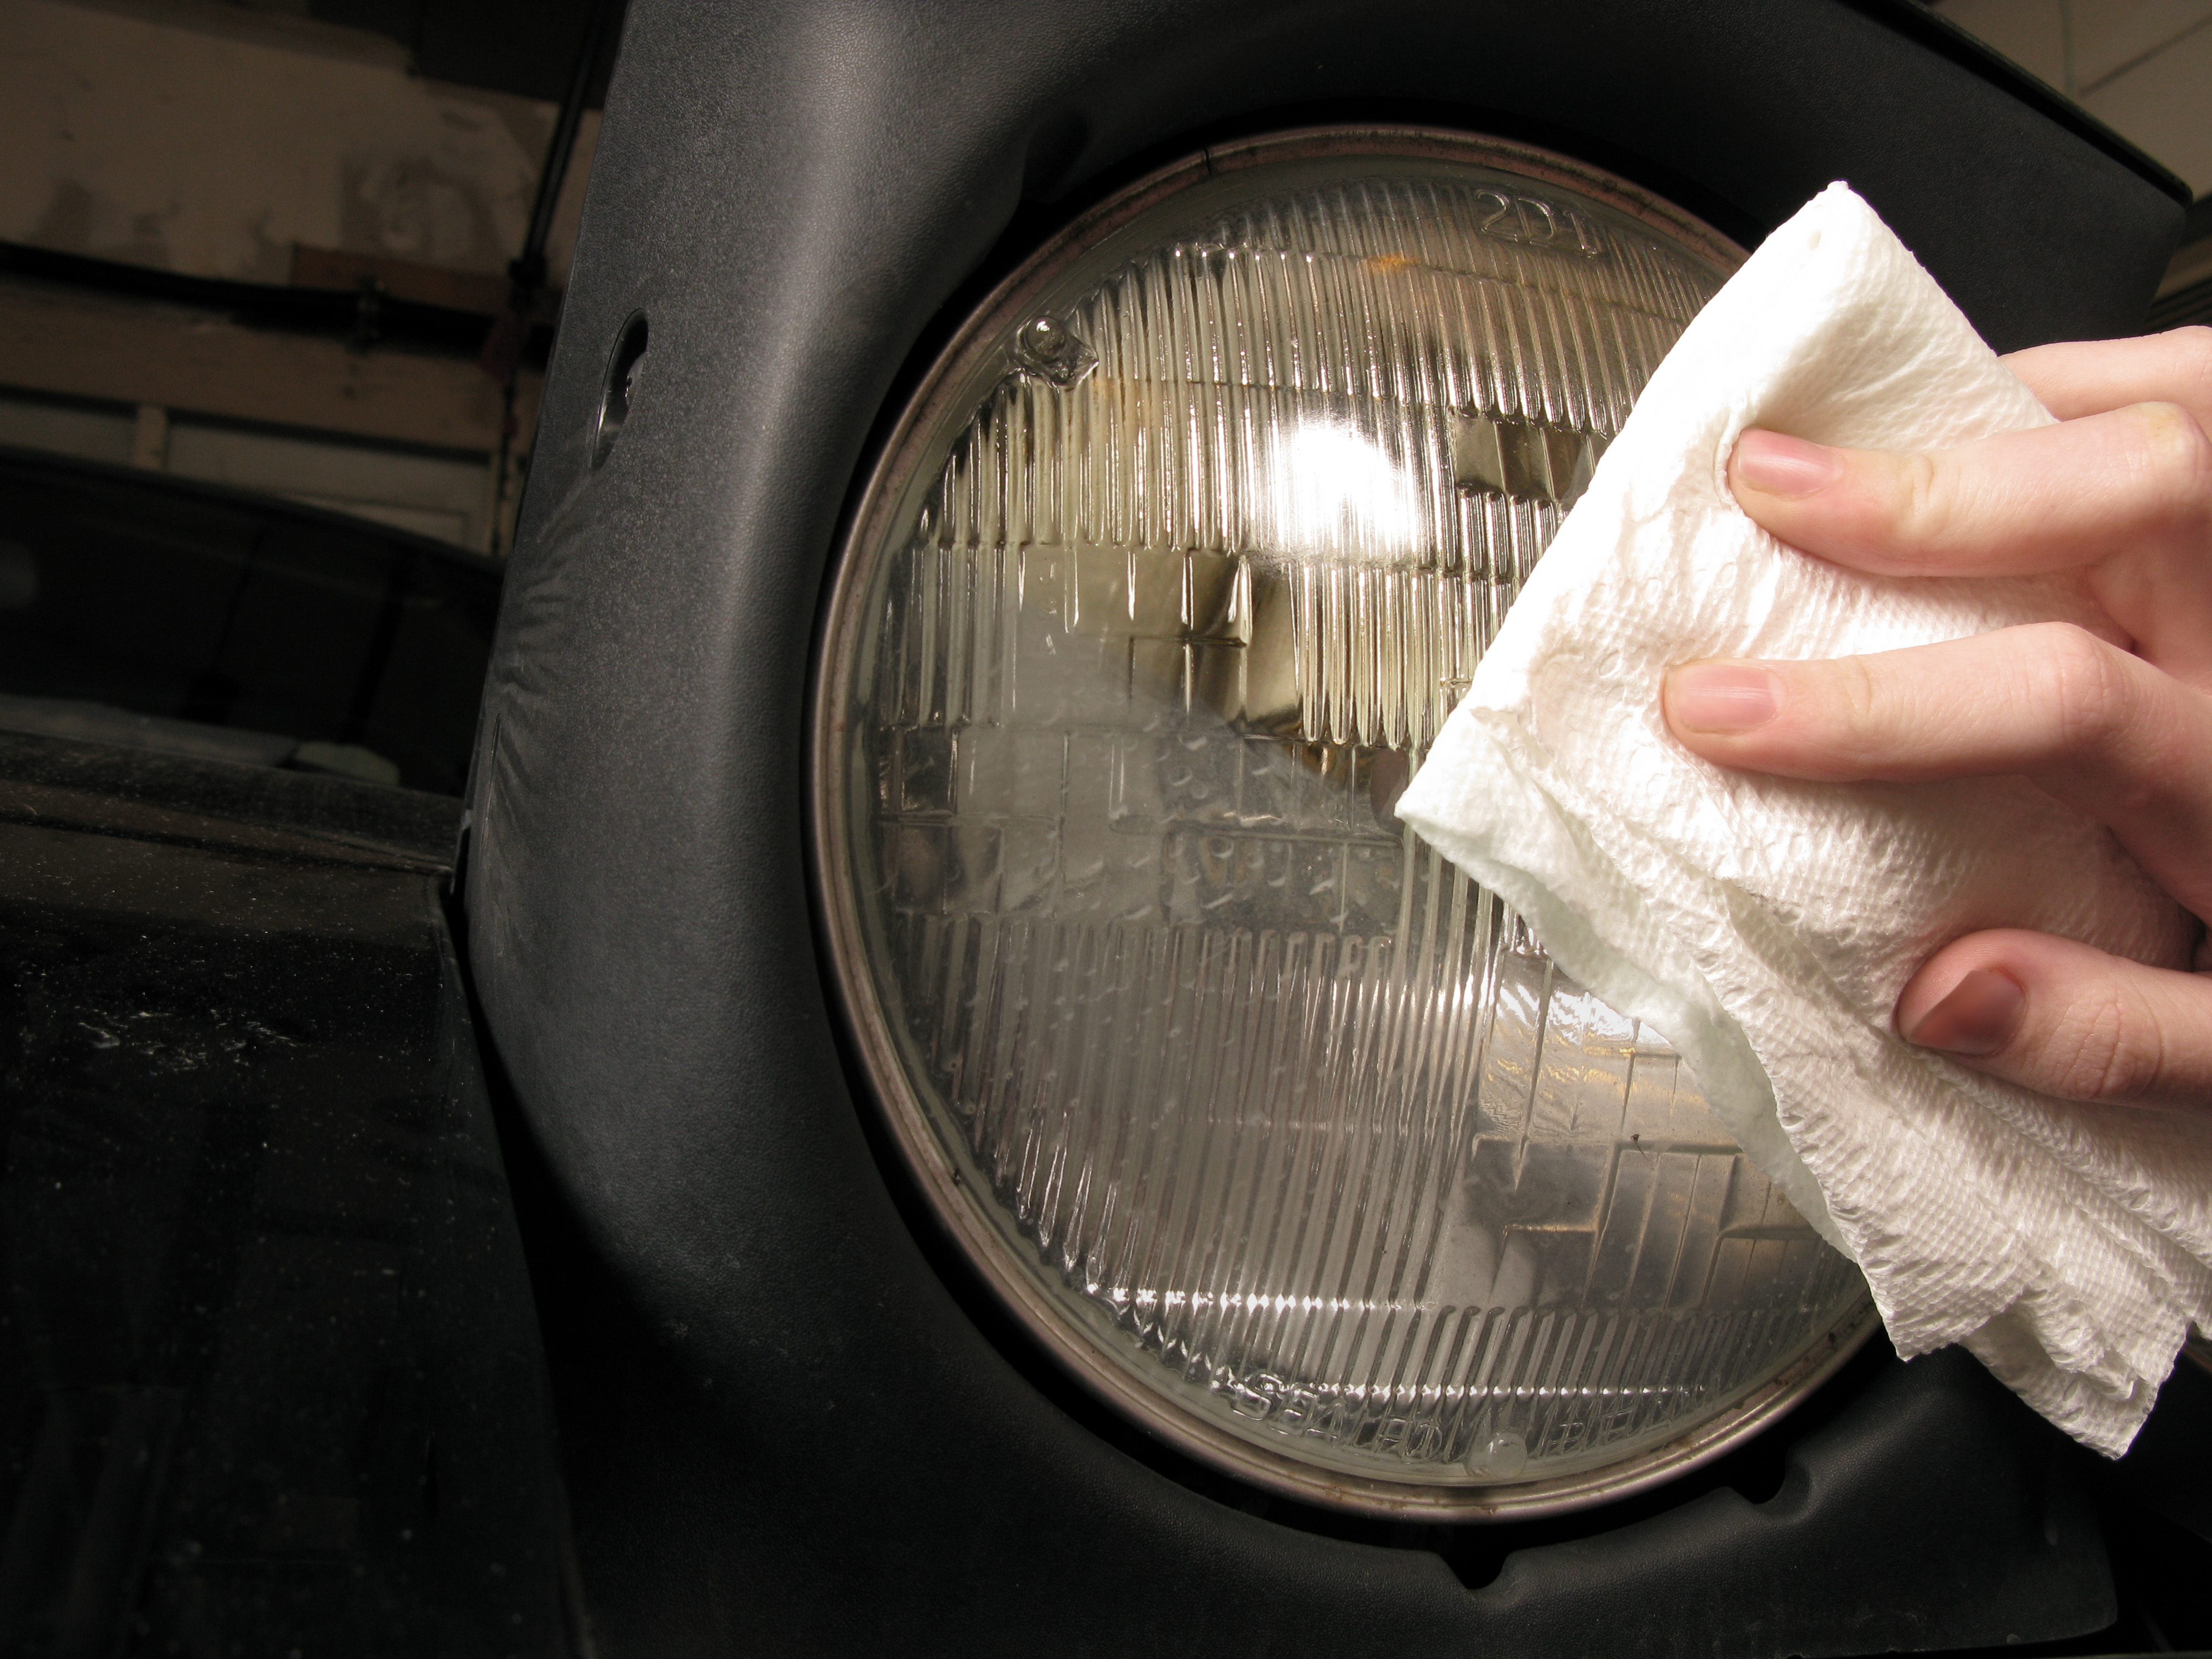
light, wheel, window, glass, spoke, steering wheel, tire, headlamp, bumper, rim, mazda, miata, sacramento, mx5, oilchange, 7500milemaintenance, auto part, automotive exterior, automotive tire, automotive lighting